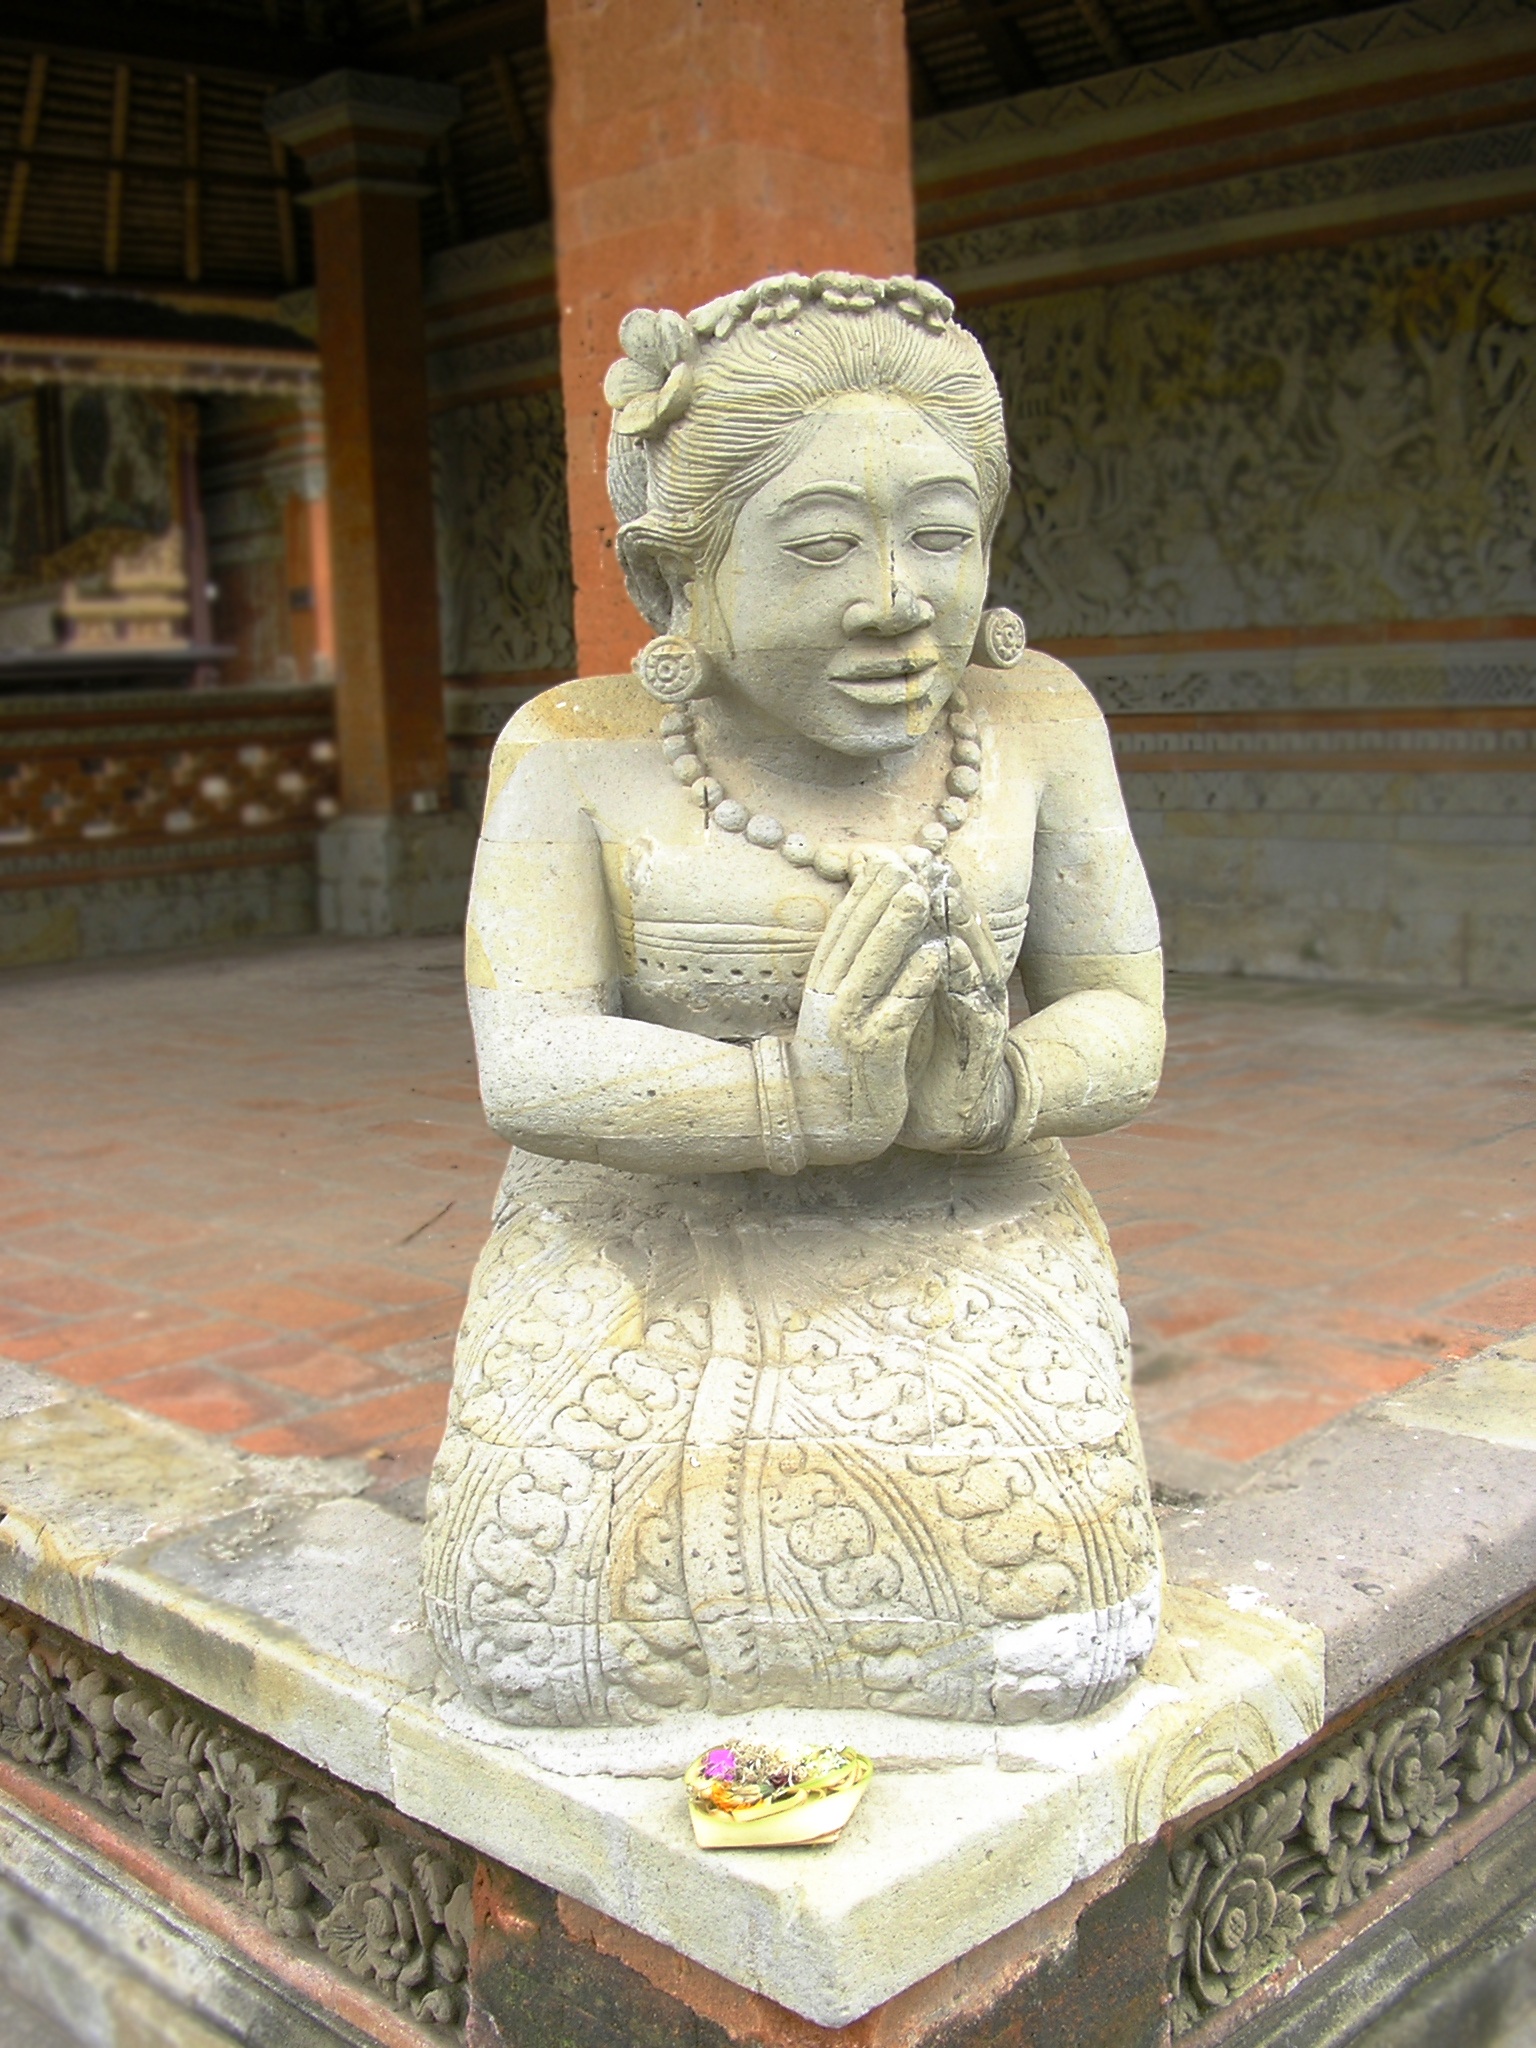
stone, monument, statue, buddhism, religion, sculpture, art, temple, history, carving, indonesia, bali, religious monuments, stone carving, stone woman, gautama buddha, ancient history, temple sculpture